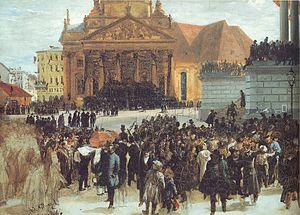
La révolution de mars est une révolution qui se déroule dans la Confédération germanique en 1848 et 1849. Elle est associée au Printemps des peuples, un ensemble des révolutions qui éclatèrent entre mars 1848 et la fin de l'été 1849 au sein de la Confédération germanique, dans les provinces et pays sous domination de l'empire d'Autriche et du royaume de Prusse.